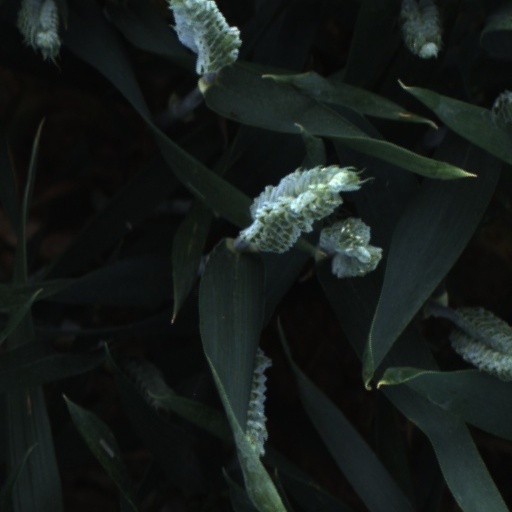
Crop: wheat